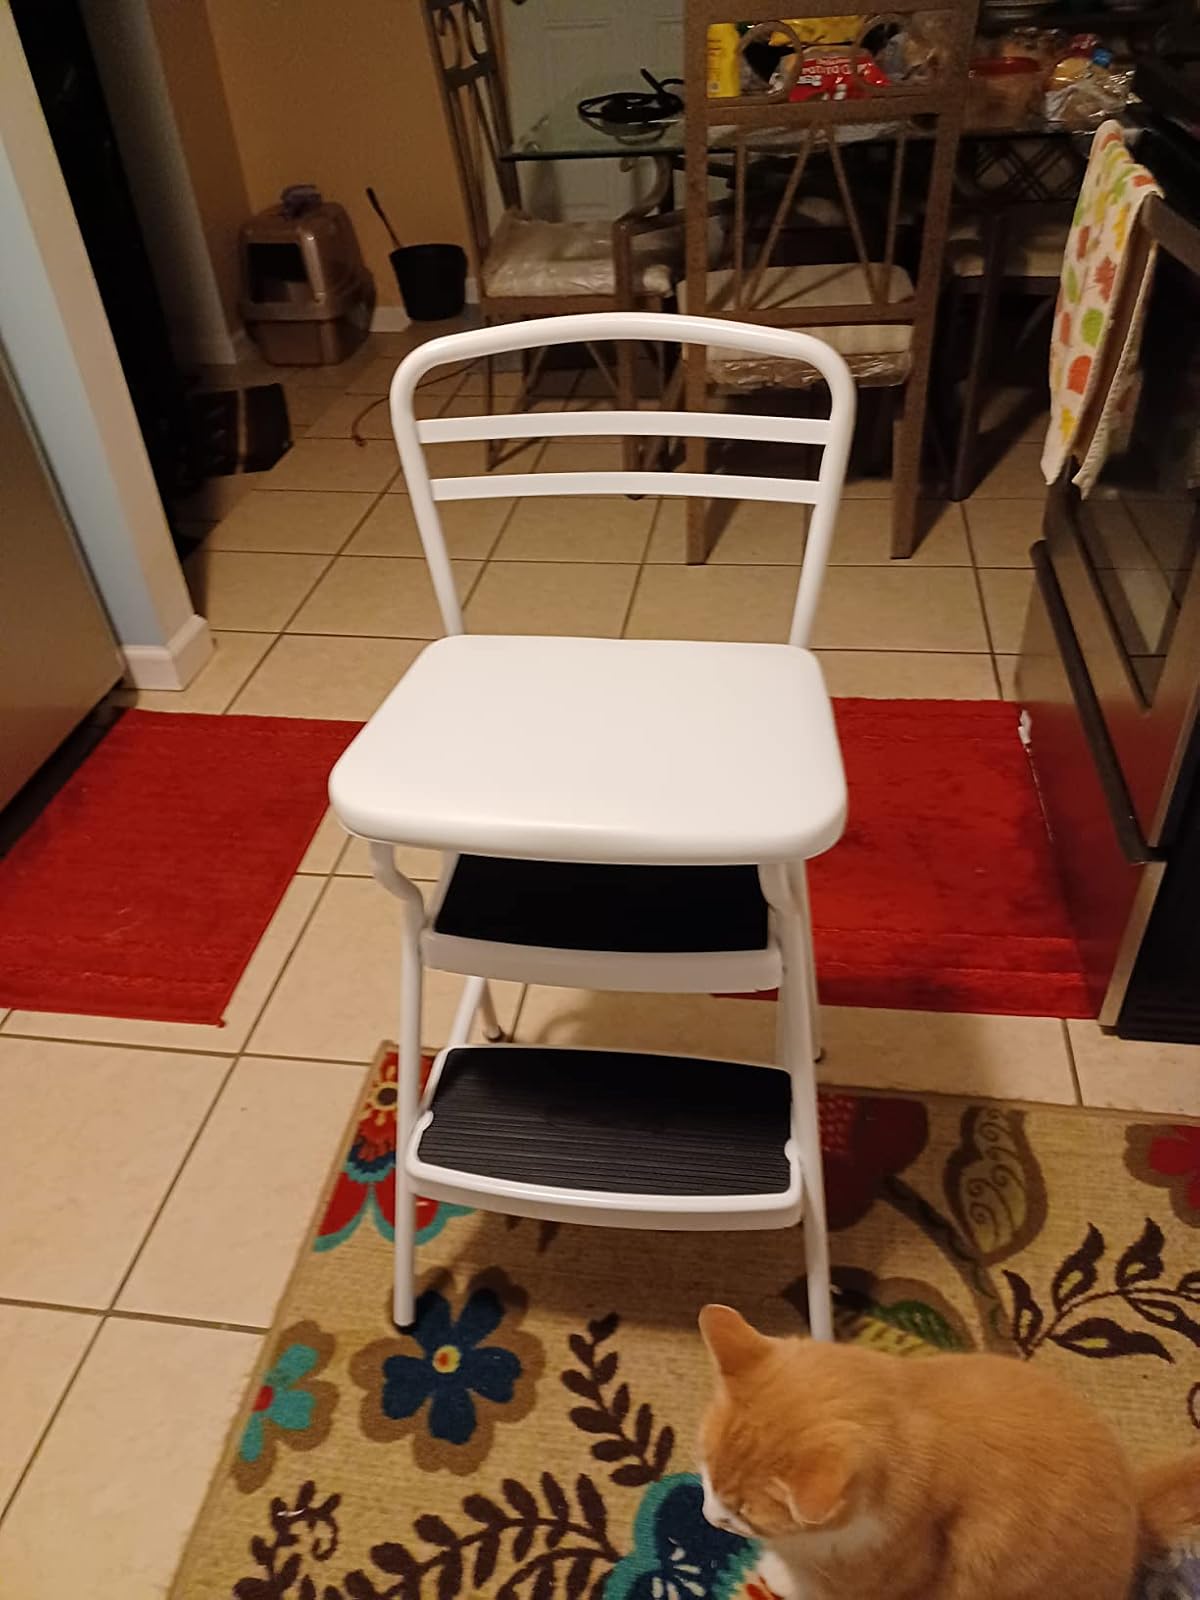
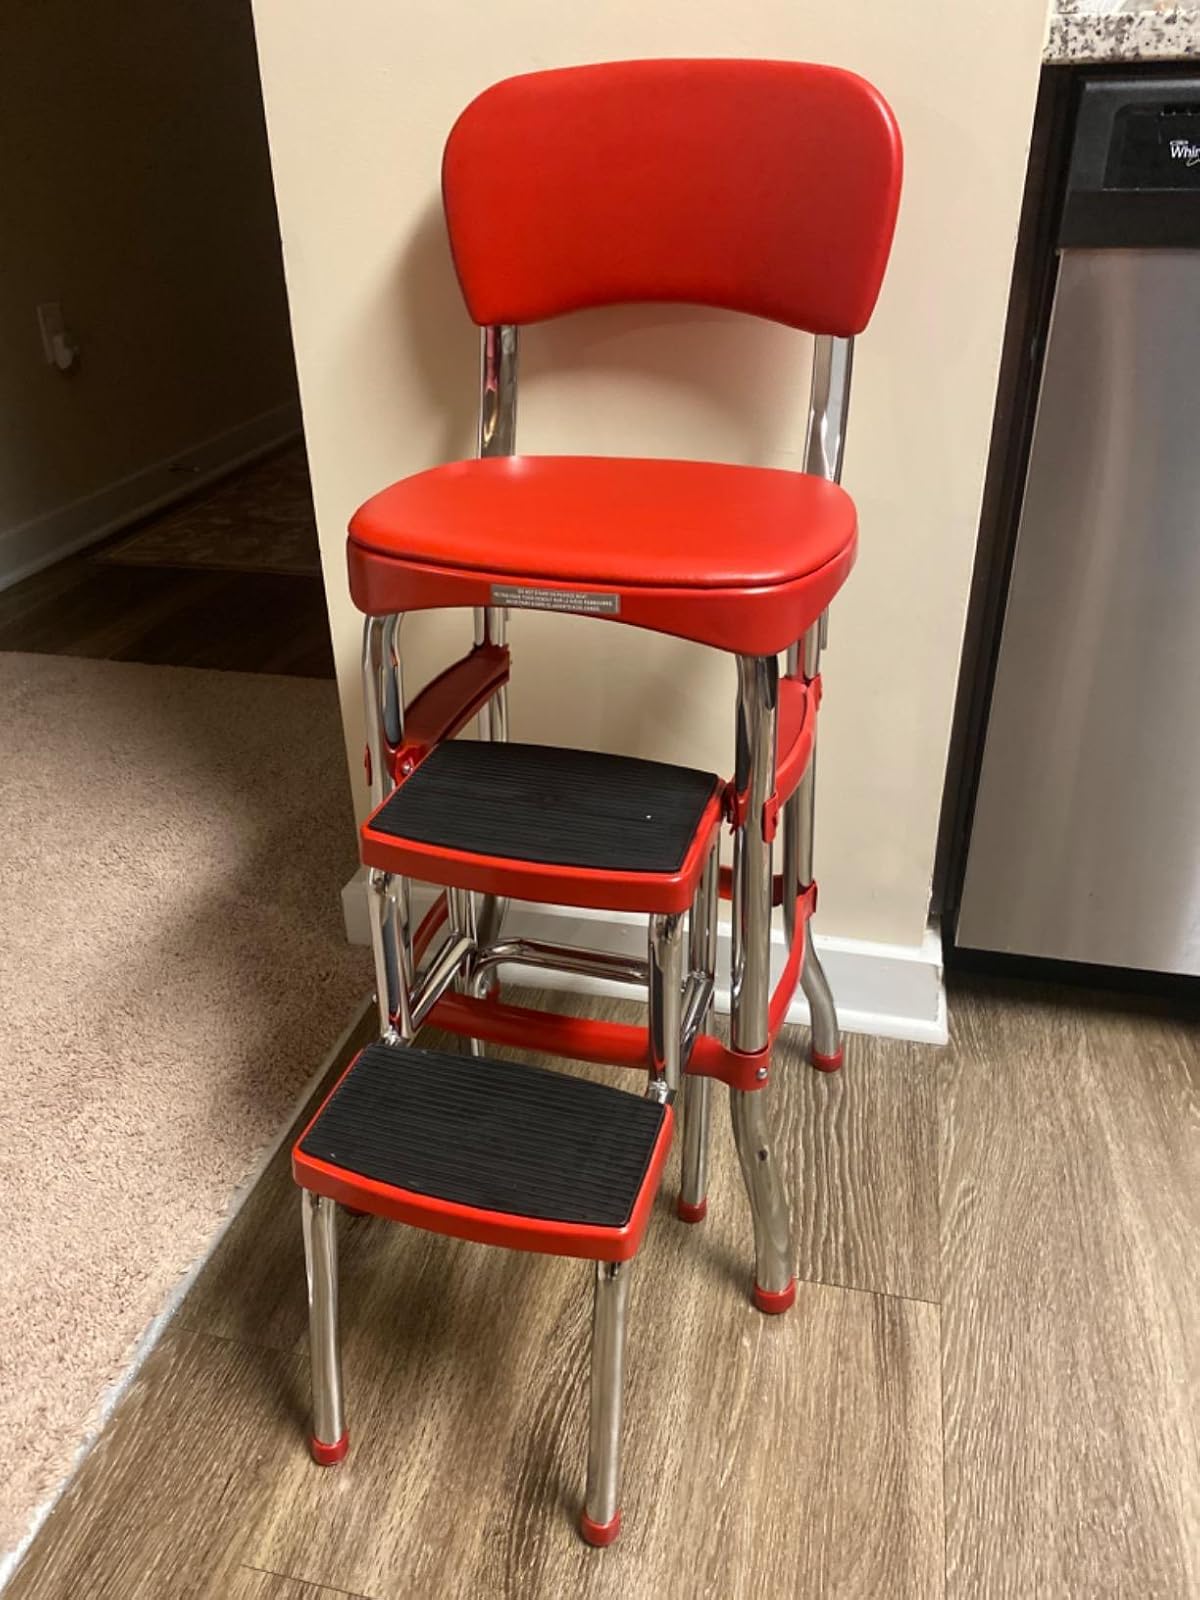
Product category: items_chair
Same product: no